Anchovy

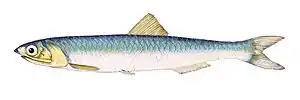

The earliest known fossil records of anchovy relatives are of large predatory stem-anchovies ("Clupeopsis" and "Monosmilus") from the early and middle Eocene of the Tethys Ocean, in Belgium and Pakistan. The large fangs of these early anchovy relatives has led to the nickname "saber-toothed anchovies" (not to be confused with the extant genus "Lycengraulis"). The earliest record of a true anchovy is of the stem-engrauline "Eoengraulis" from the Early Eocene of Monte Bolca, Italy.